Lorenzo Campins y Ballester

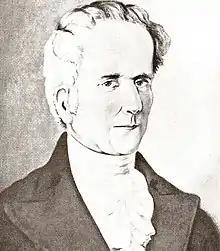
Lorenzo Campins y Ballester

Lorenzo Campins y Ballester (1726 in Palma de Mallorca – February 20, 1785 in Caracas) was a Spanish-born physician, considered to be the founder of the formal studies of modern medicine in Venezuela. He studied medicine at the Real y Pontificia Universidad de Gandía (1755). He served as a physician until 1761 when he travelled to Caracas to serve as a faculty member in the Real y Pontificia Universidad de Caracas.